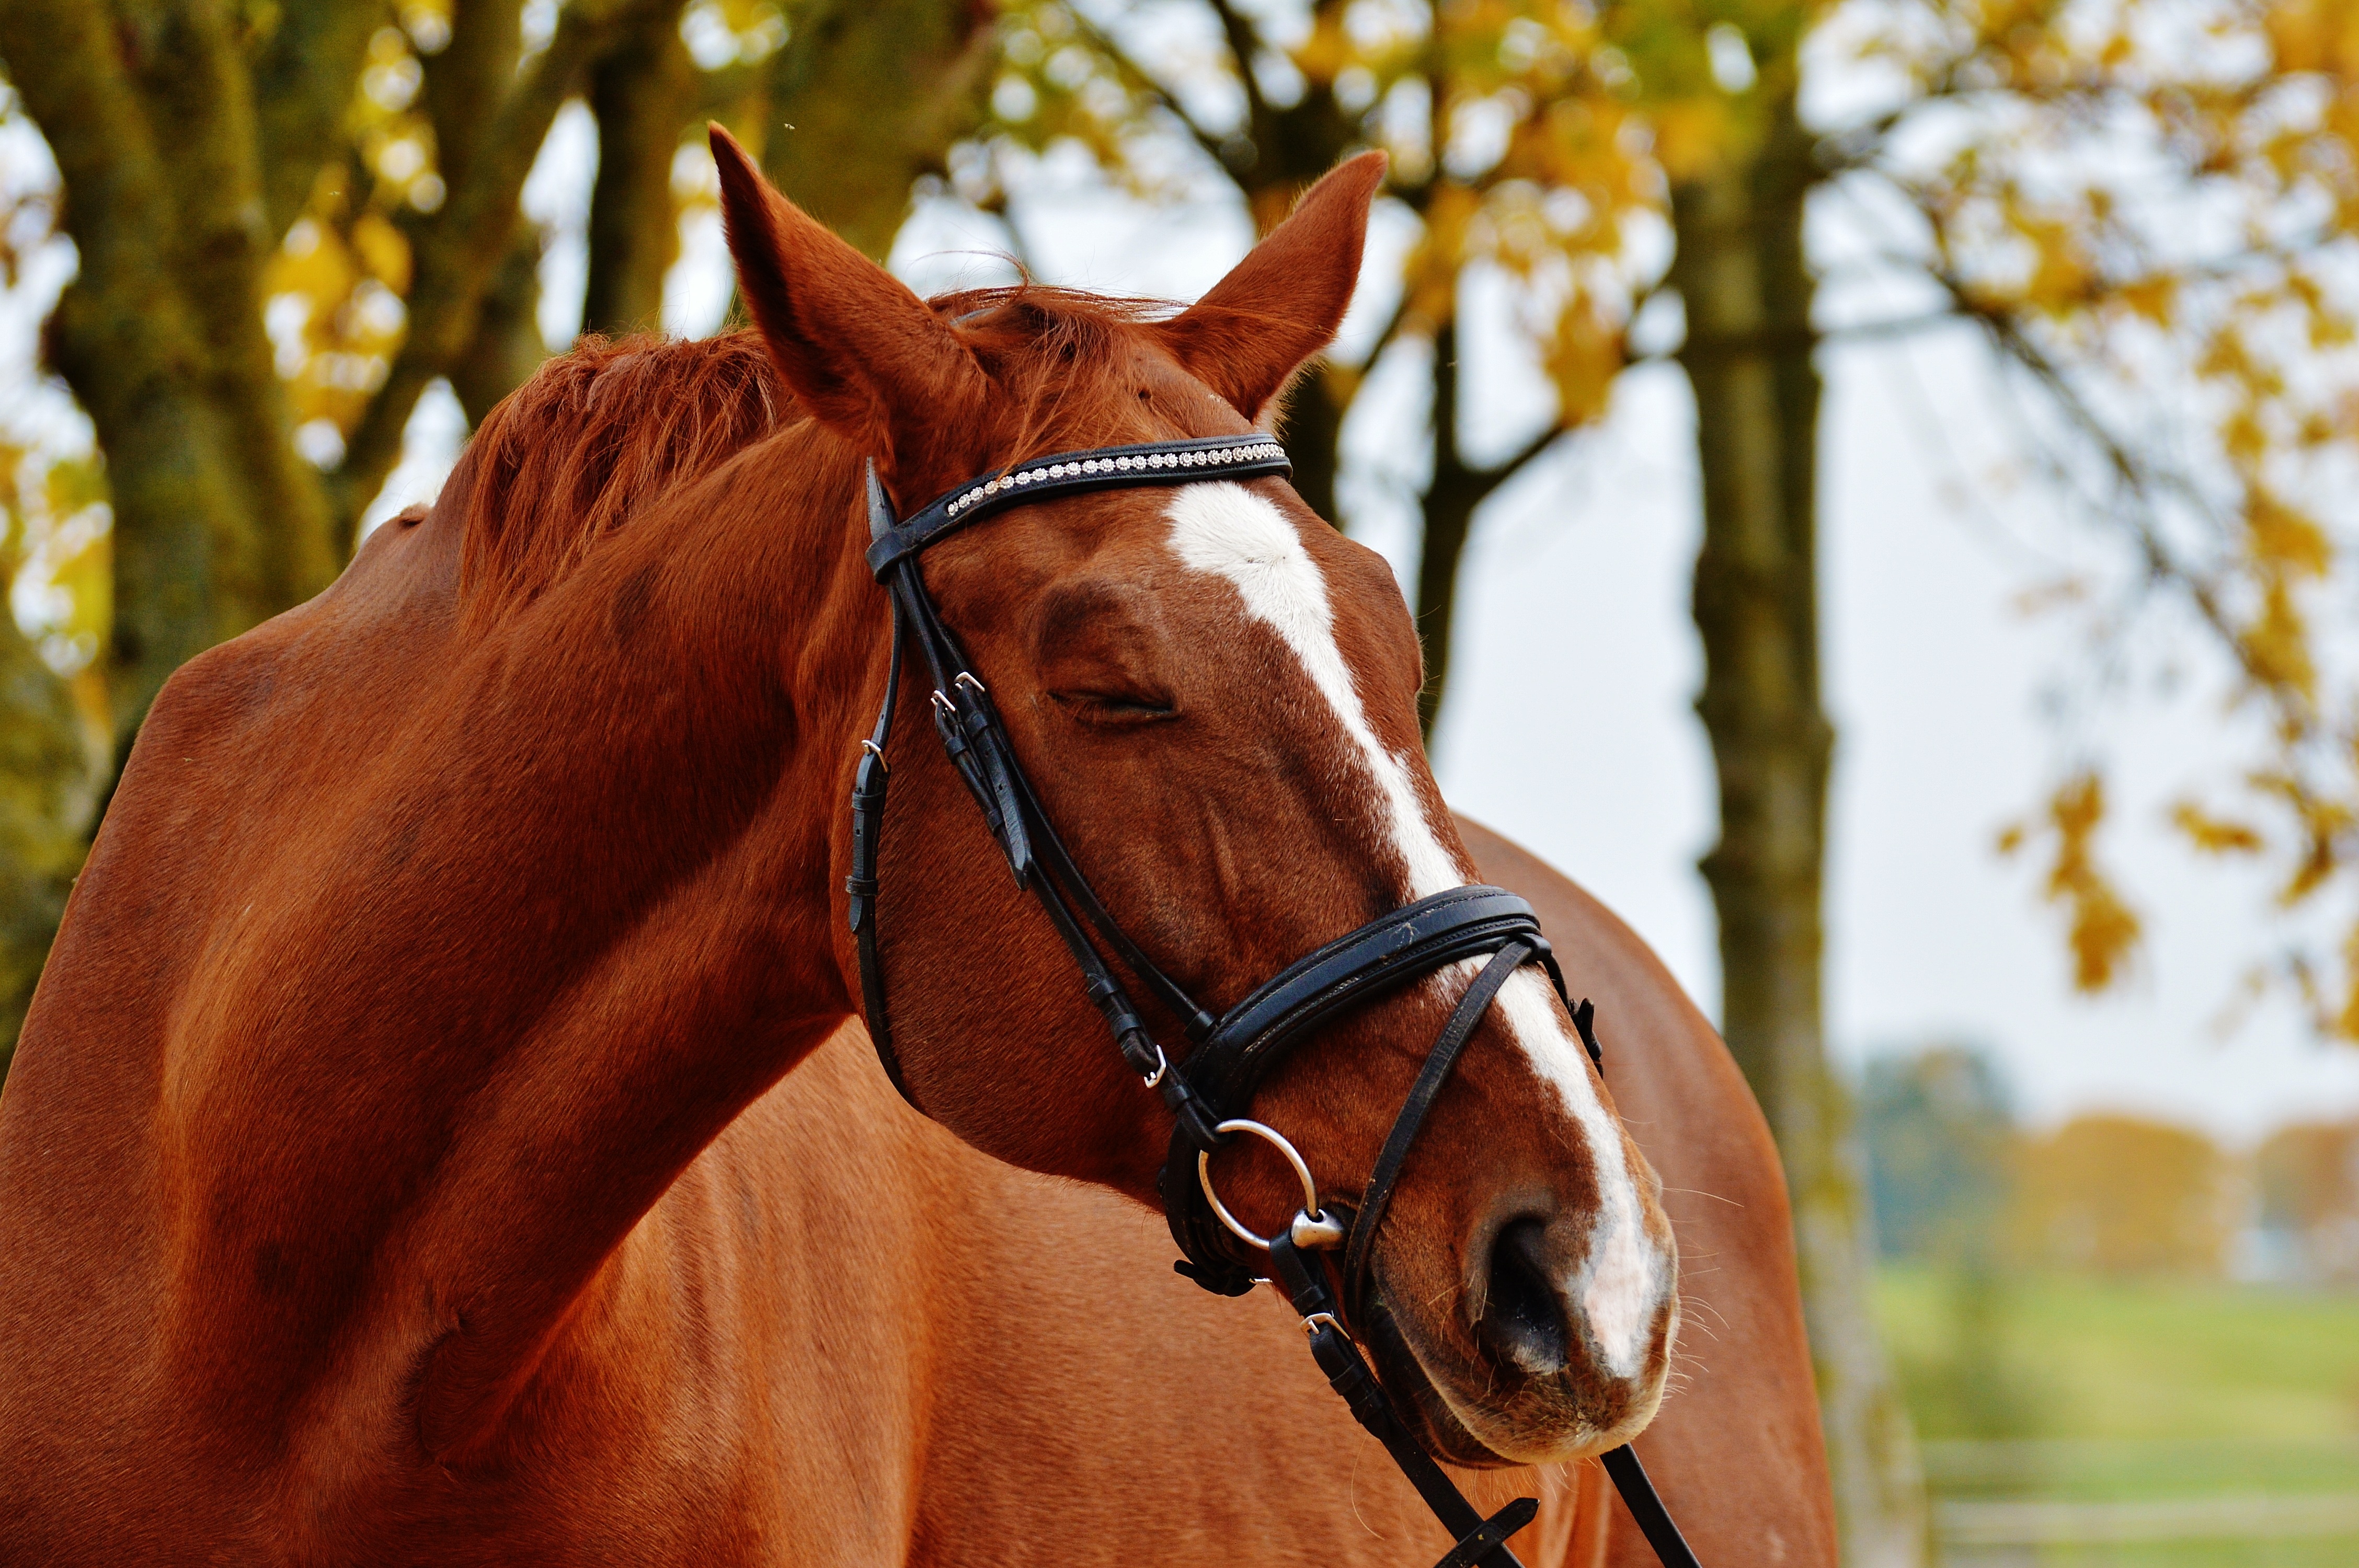
meadow, animal, horse, autumn, brown, rein, mammal, stallion, mane, ride, colorful, bridle, leaves, mare, coupling, halter, reiterhof, equestrianism, horse like mammal, mustang horse, horse tack, animal sports